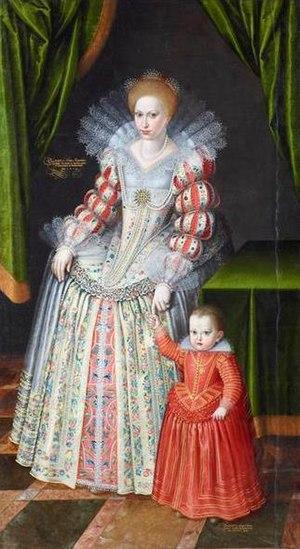
Madeleine-Sibylle de Prusse est une princesse de la maison de Hohenzollern née le 31 décembre 1586 à Königsberg et morte le 12 février 1659 à Dresde.